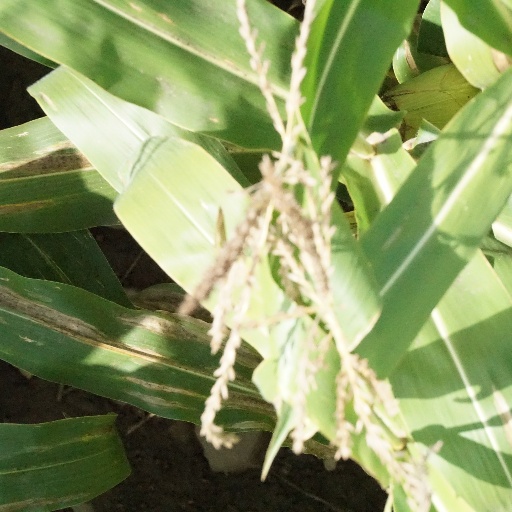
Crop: maize; corn